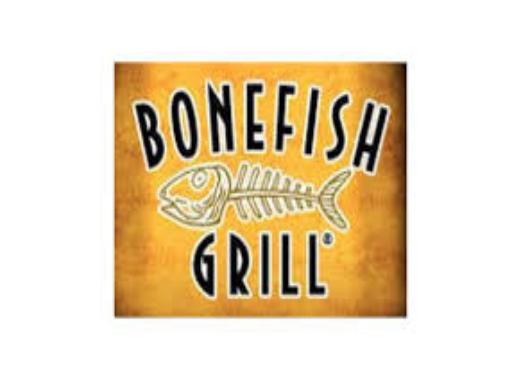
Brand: Bonefish Grill
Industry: Others